Greece

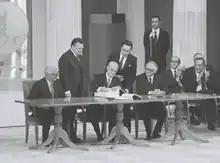
Signing at Zappeion by Constantine Karamanlis of the documents for the accession of Greece to the European Communities in 1979

In October 1940, Fascist Italy demanded the surrender of Greece, but it refused, and, in the Greco-Italian War, Greece repelled Italian forces into Albania. French general Charles de Gaulle praised the fierceness of the Greek resistance, but the country fell to urgently dispatched German forces during the Battle of Greece. The Nazis proceeded to administer Athens and Thessaloniki, while other regions were given to Fascist Italy and Bulgaria. Over 100,000 civilians died of starvation during the winter of 1941–42, tens of thousands more died because of reprisals by Nazis and collaborators, the economy was ruined, and most Greek Jews (tens of thousands) were deported and murdered in Nazi concentration camps. The Greek Resistance, one of the most effective resistance movements, fought against the Nazis. The German occupiers committed atrocities, mass executions, and wholesale slaughter of civilians and destruction of towns and villages in reprisals. Hundreds of villages were systematically torched and almost 1 million Greeks left homeless. The Germans executed around 21,000 Greeks, the Bulgarians 40,000, and the Italians 9,000.